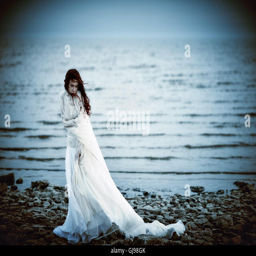
beautiful sad girl in white dress standing on the sea coast